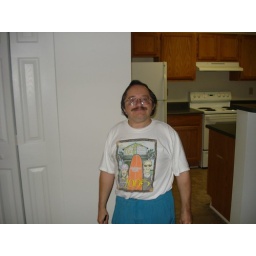
Dave standing in the dining room